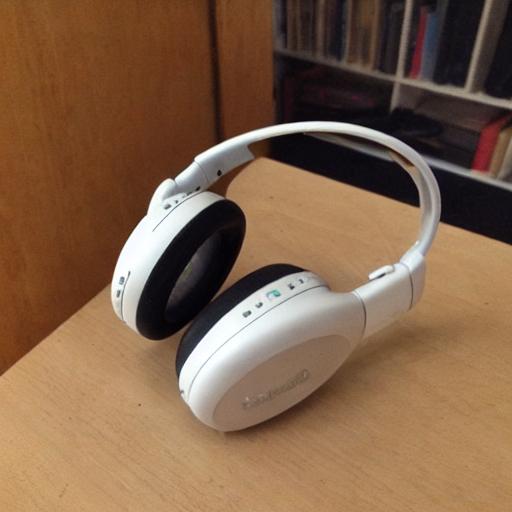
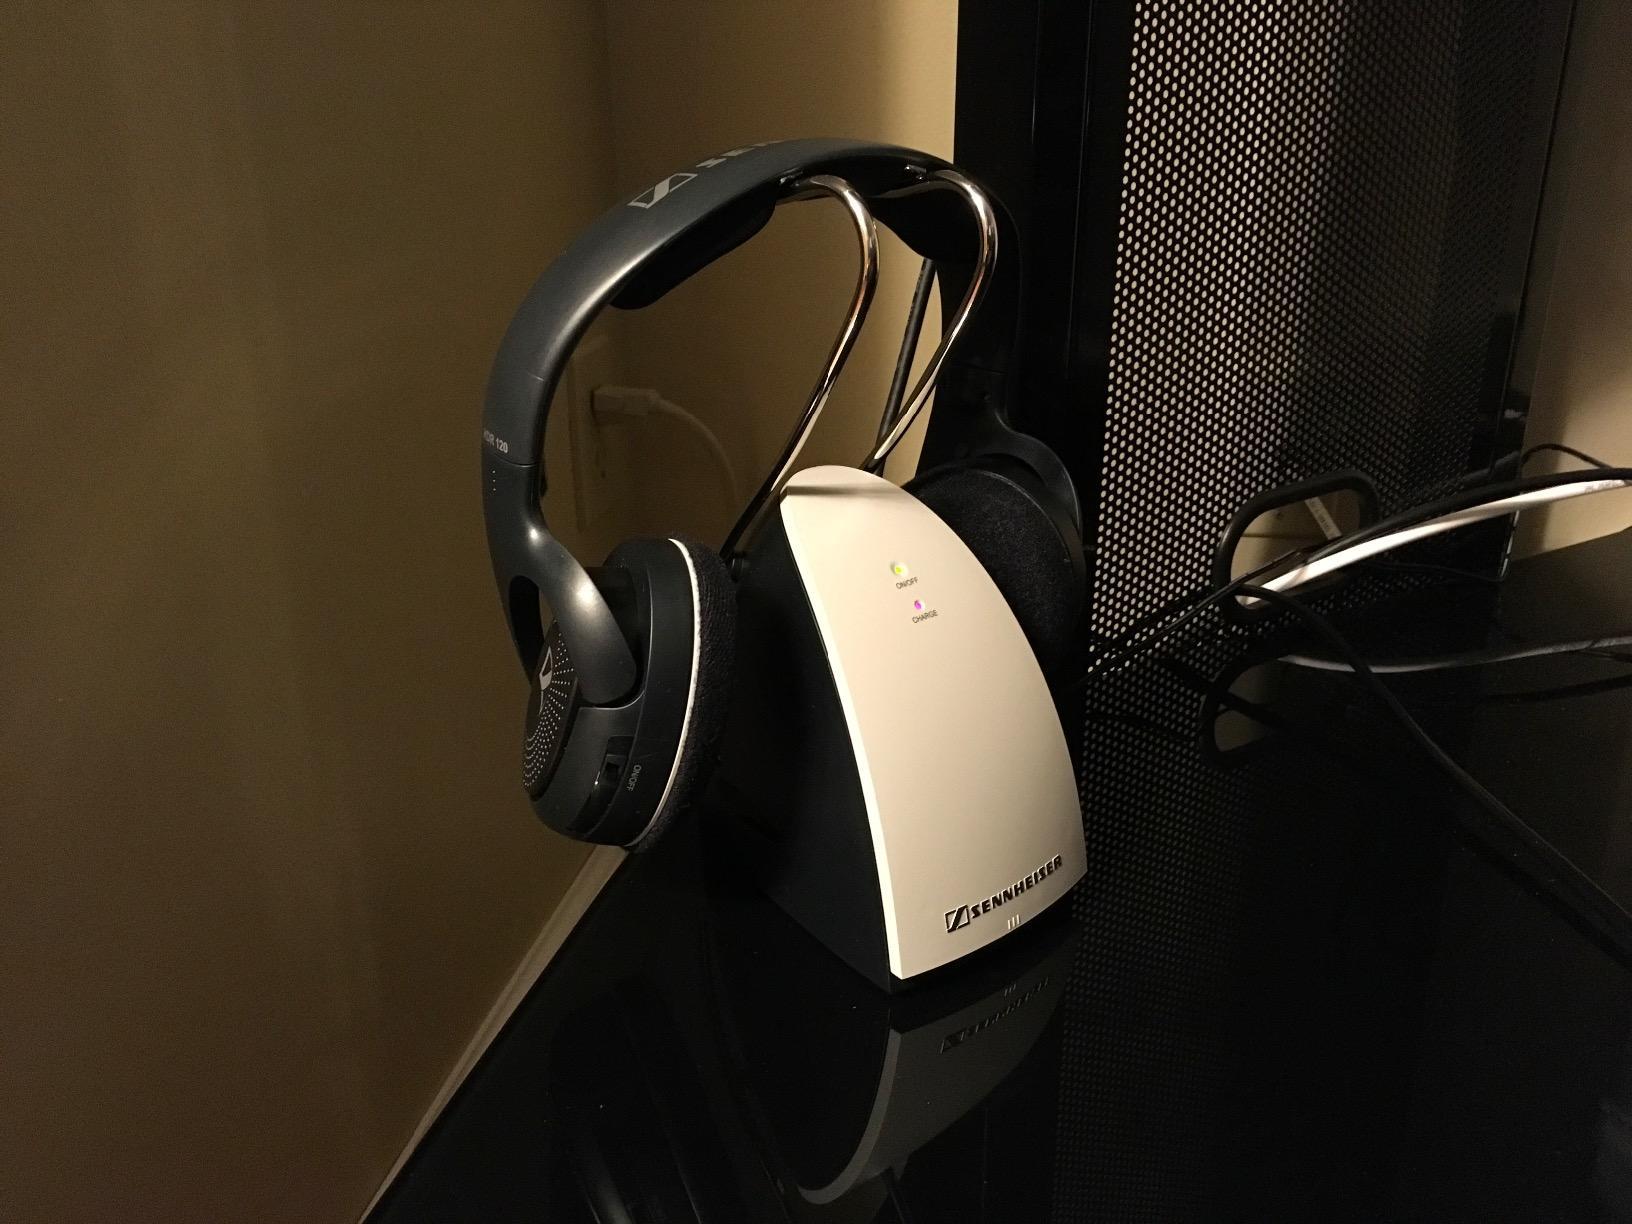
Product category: headphones
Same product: no